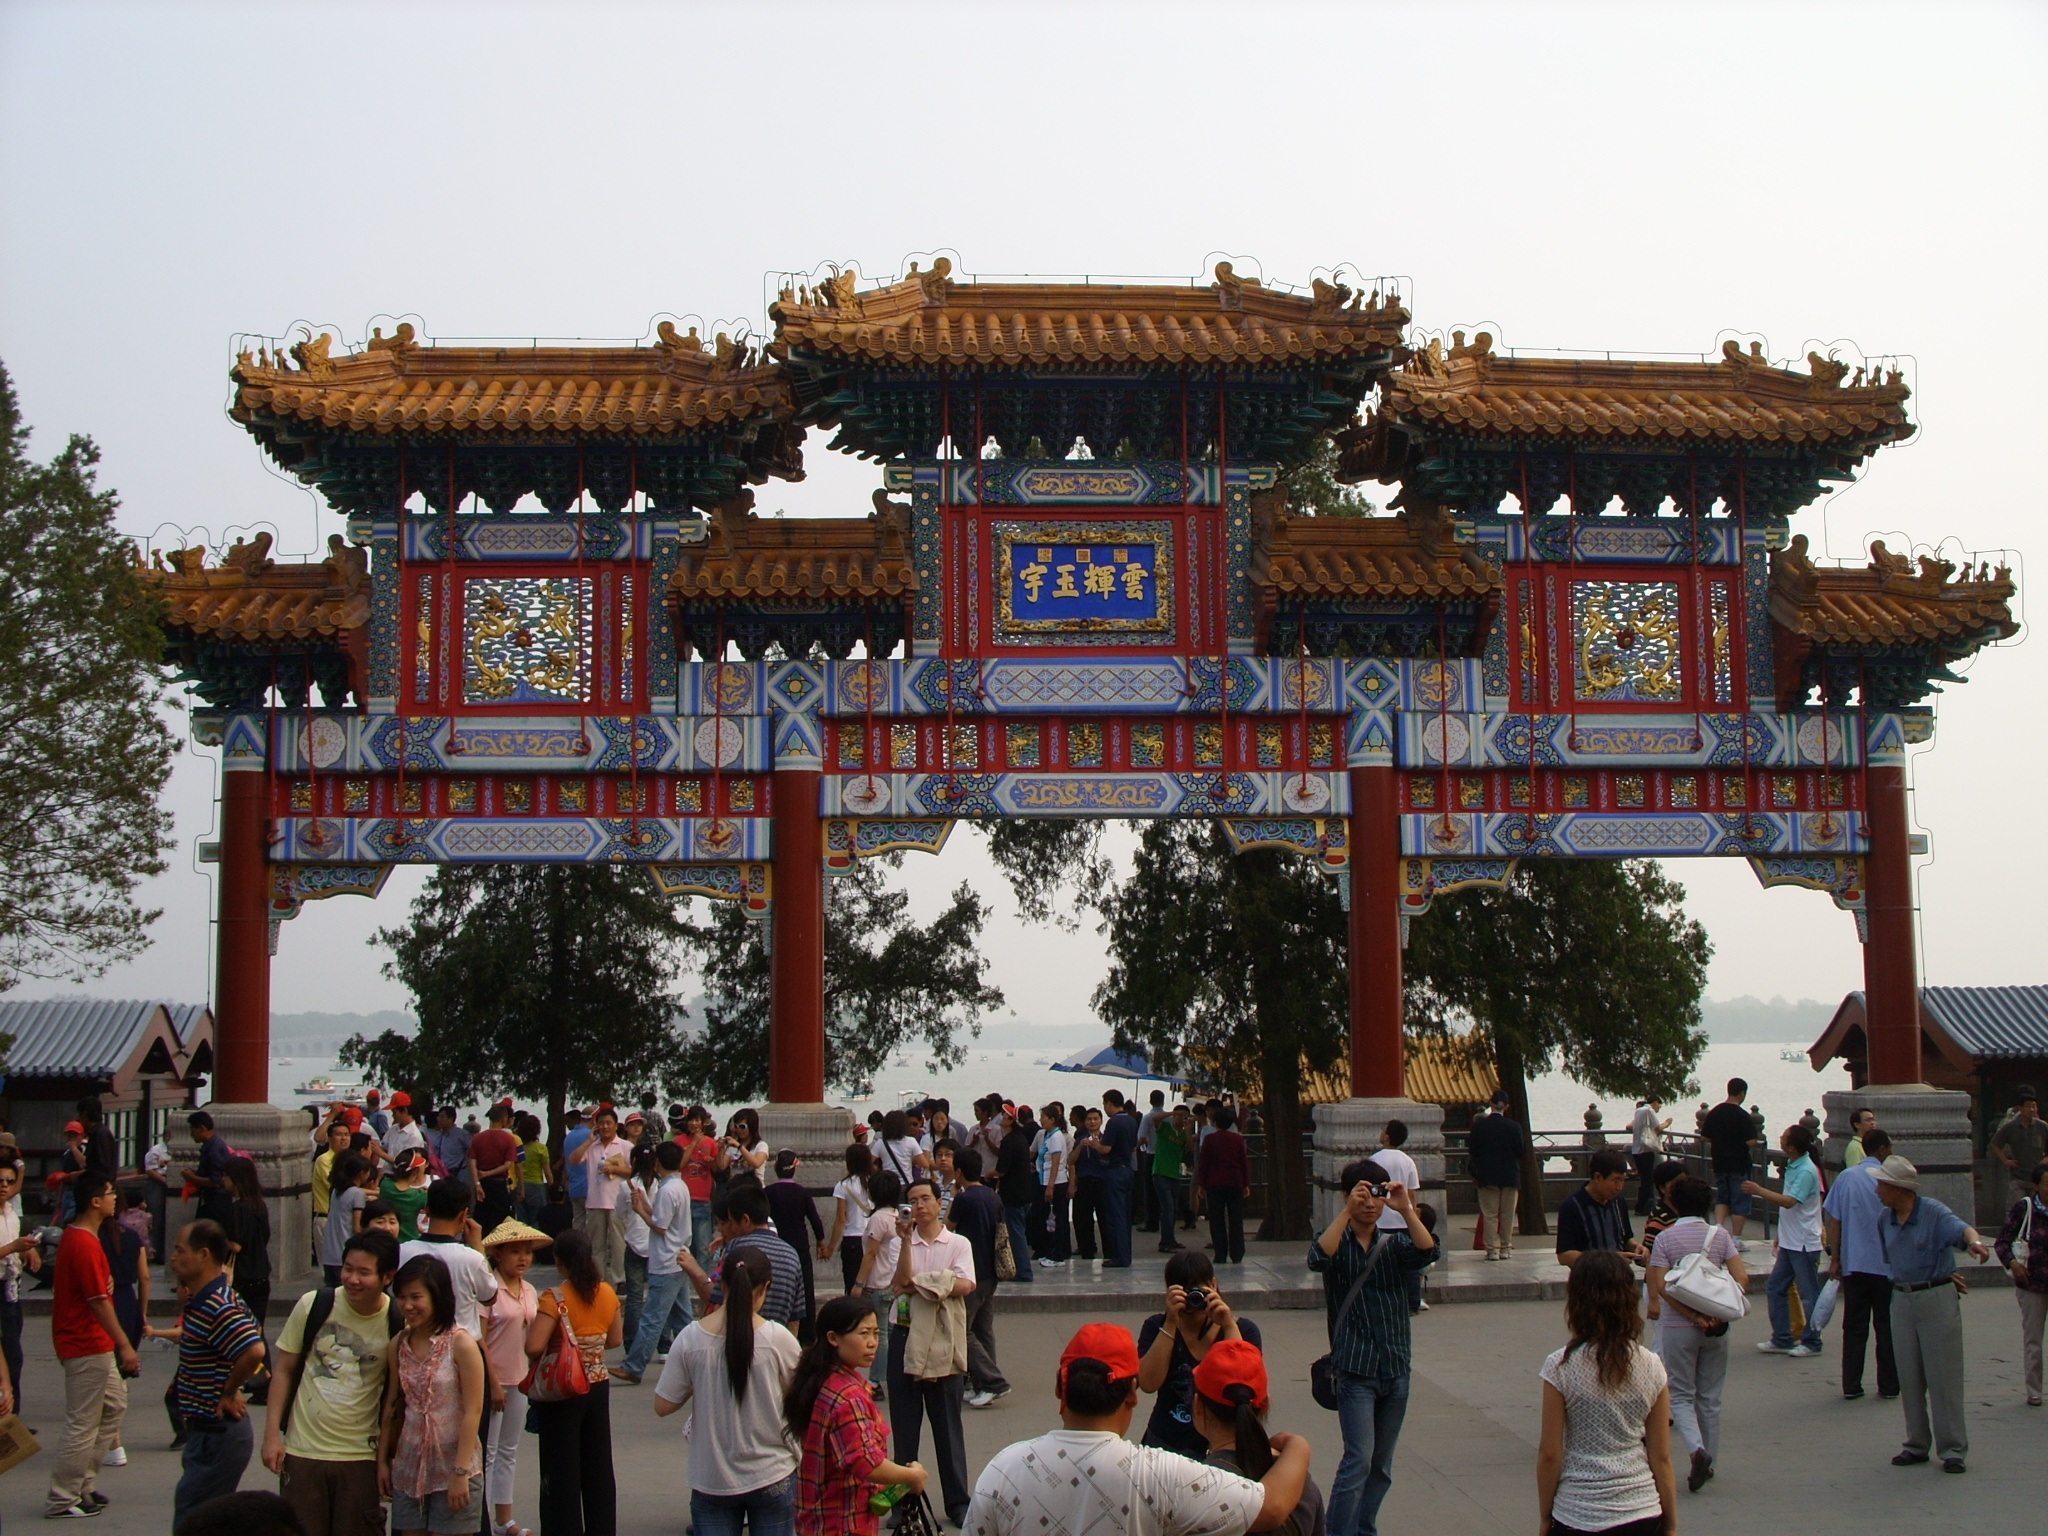
palace, heaven, amusement park, tourism, place of worship, temple, beijing, shrine, china, chinese architecture, hindu temple, shinto shrine